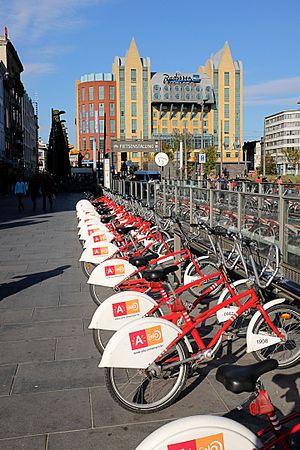
Velo Antwerpen est le système de vélos en libre-service à Anvers en Belgique, mis en service par la ville le 9 juin 2011. Velo Antwerpen est une déclinaison du système SmartBike du groupe Clear Channel, qui en assure la gestion. Le service Velo Antwerpen comprend en janvier 2019 4 200 vélos et 297 stations.